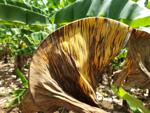
Label: segatoka